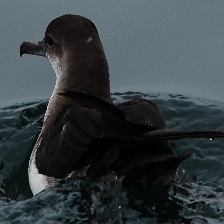
Species: BLACK VENTED SHEARWATER
Scientific name: PUFFINUS OPISTHOMELA